M240 machine gun

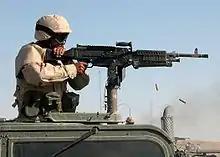
A Seabee fires an M240B mounted atop a Humvee

The main differences between the M240B and M240G is the Picatinny rail system, hydraulic buffer inside of the butt stock to reduce the amount of recoil felt by the gunner, and the number of gas settings on the gas regulator plug. The M240G has three gas settings, allowing the machine gun to have a fire rate between 650 and 750 rounds per minute when set to the first gas setting, 750–850 rounds per minute at the second gas setting, and 850–950 rounds per minute at the third gas setting, whereas the M240B only has one setting, restricting the fire rate to between 550 and 650 rounds per minute. The smaller gas port used on the M240B slows down the rate of fire, which increases the longevity of the machine gun by reducing stresses on the action. A side effect is a weapon that will not fire when extremely dirty as the energy on the piston is reduced.